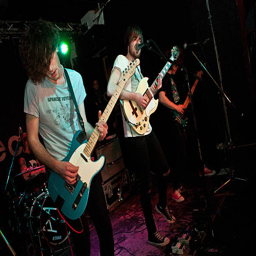
rhythm and blues artist and actor of artist perform on stage .